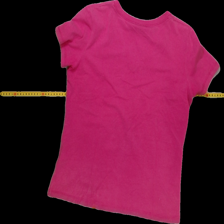
View: back
Type: Top
Category: Ladies
Brand: Isolde
Colors: Pink
Material: 100% cott
Pattern: Plain
Cut: V-collar
Size: L
Season: All
Trend: No trend
Stains: Yes
Price range: <50
Recommended usage: Recycle